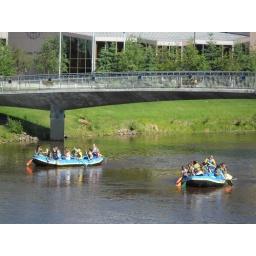
Earlier June 14 - downtown Fairbanks. Girls floating down the Chena river beneath the pedestrian bridge that crosses the Chena River